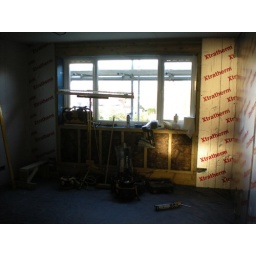
Back bedroom - window in